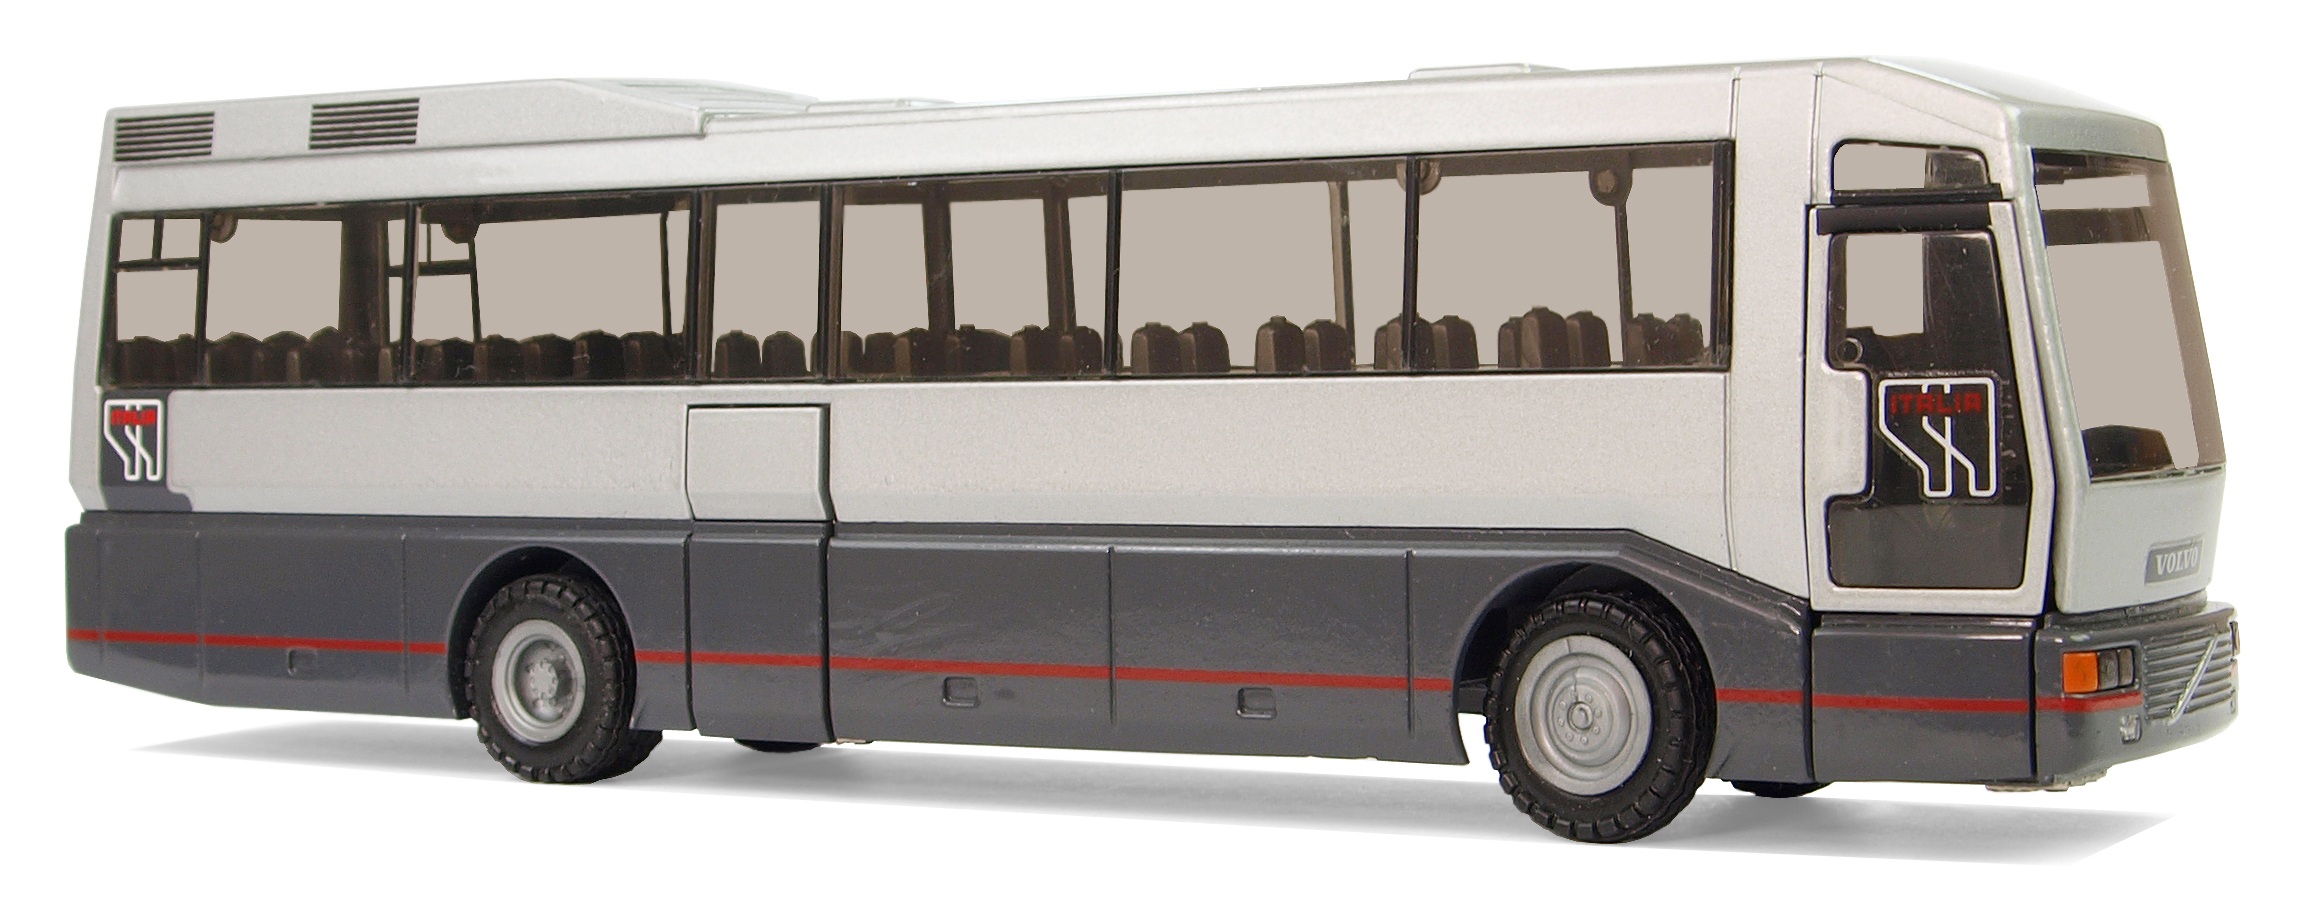
car, transport, model, vehicle, italy, leisure, public transport, bus, sweden, volvo, buses, coaches, model buses, model cars, collect, transport and traffic, 1 43 scale, hobby, minibus, commercial vehicle, land vehicle, mode of transport, luxury vehicle, tour bus service, scale 1 43, b10m, body barbi, italia 99